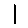
Label: 1